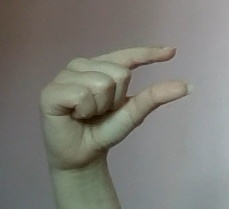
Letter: dal